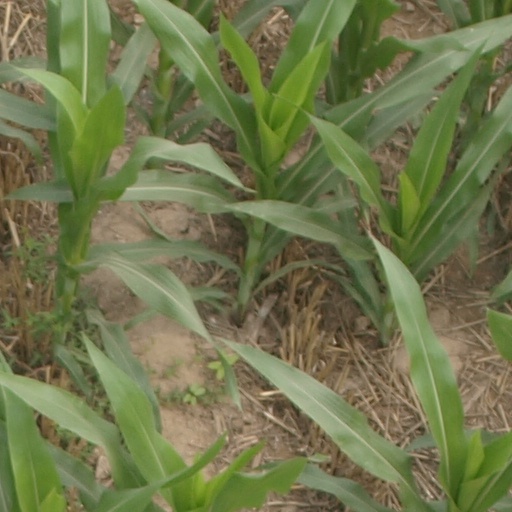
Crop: maize; corn